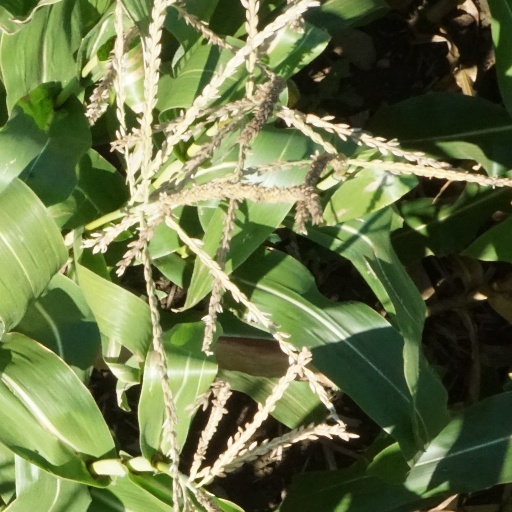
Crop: maize; corn